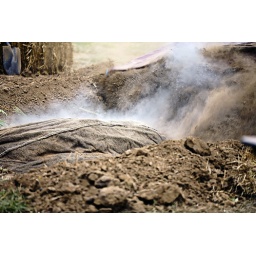
Digging up the rasting pig in the pit. Fun apple picking, cider making, succulent pig roasting, dog playing day.